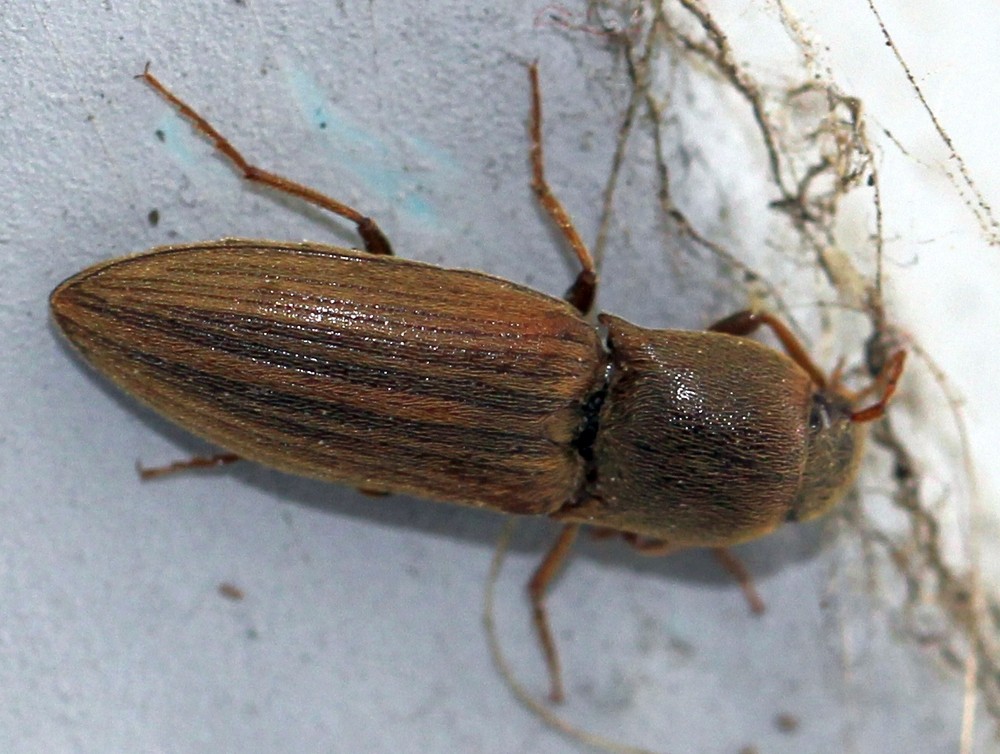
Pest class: clickbeetles_wireworms